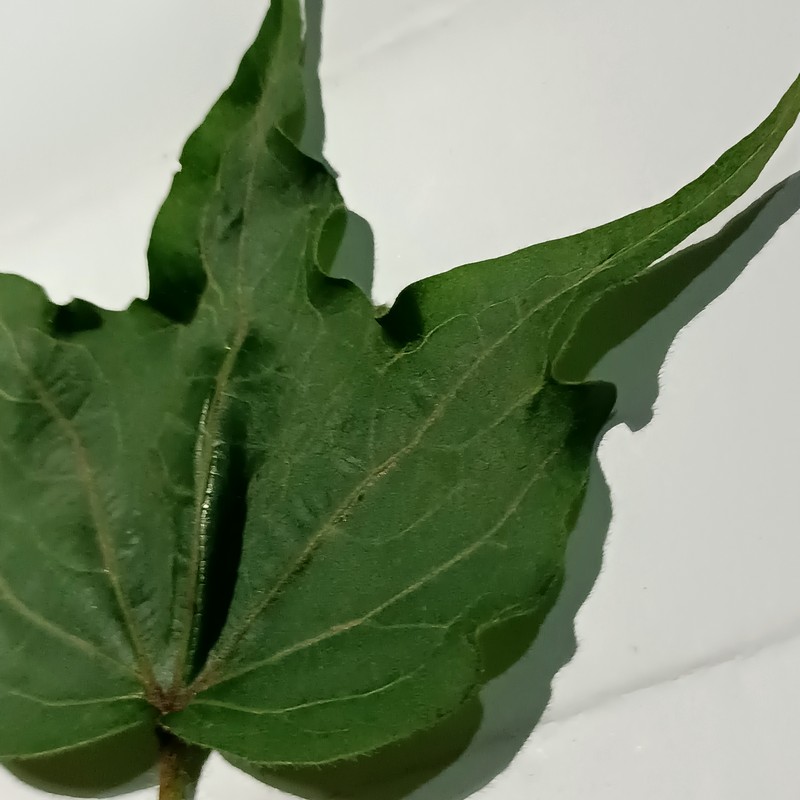
Label: Herbicide Growth Damage